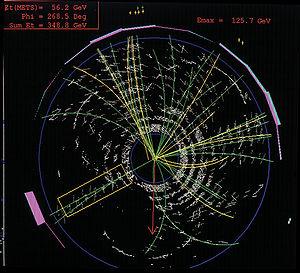
La science est l'ensemble des connaissances et études d'une valeur universelle, caractérisées par un objet et une méthode fondée sur des observations objectives vérifiables et des raisonnements rigoureux. On la divise communément en différents domaines qualifiés de sciences.